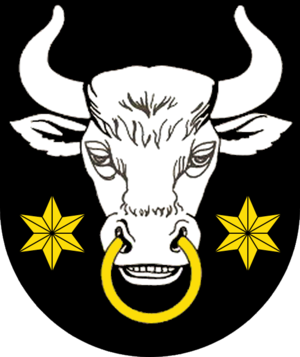
Schlieben
Coat of arms of Schlieben
Schlieben er en by i landkreis Elbe-Elster i den tyske delstat Brandenburg og forvaltningssæde for Amt Schlieben.